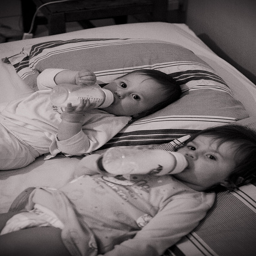
two twin babies in bed with their bottles.
Two babies sip on bottles full of milk.
Two young children laying in bed next to each other drinking from bottles.
Two toddlers, lying down, drinking bottles of milk.
Two sleepy babies in bed drinking their bottles.